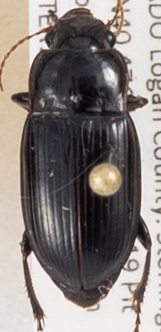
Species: Harpalus reversus
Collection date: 2014-08-05
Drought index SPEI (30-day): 0.05
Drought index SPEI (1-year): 0.71
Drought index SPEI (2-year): -0.728